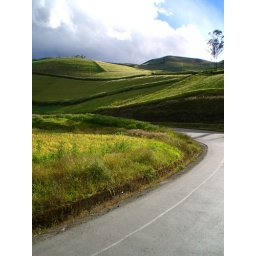
again, out my bus window in ecuador